List of Wisconsin Badgers head football coaches

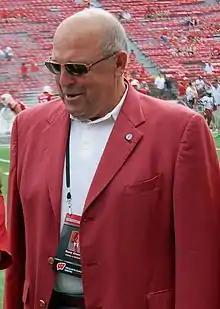
Barry Alvarez has been the head coach three times at Wisconsin, counting two times as "interim" head coach.

The Wisconsin Badgers college football team represents the University of Wisconsin–Madison in the Big Ten Conference (Big 10), as part of the NCAA Division I Football Bowl Subdivision. The program has had 30 head coaches, and 3 interim head coaches, since it began play during the 1889 season. Since November 2022, Luke Fickell has served as Wisconsin's head coach. As of the end of the 2023 season, Wisconsin has an all-time record of 742 wins, 518, losses, and 53 ties ( all-time winning percentage).